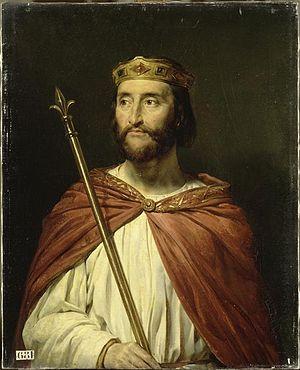
Cette page dresse une liste de personnalités nées au cours de l'année 879 :
Charles III, dit « le Simple », né le 17 septembre 879, mort le 7 octobre 929 à Péronne, dans la Somme, est roi de Francie occidentale de la fin du IXᵉ et du début du Xᵉ siècle ; il appartient à la dynastie carolingienne.
Cette page dresse une liste de personnalités mortes au cours de l'année 929 :